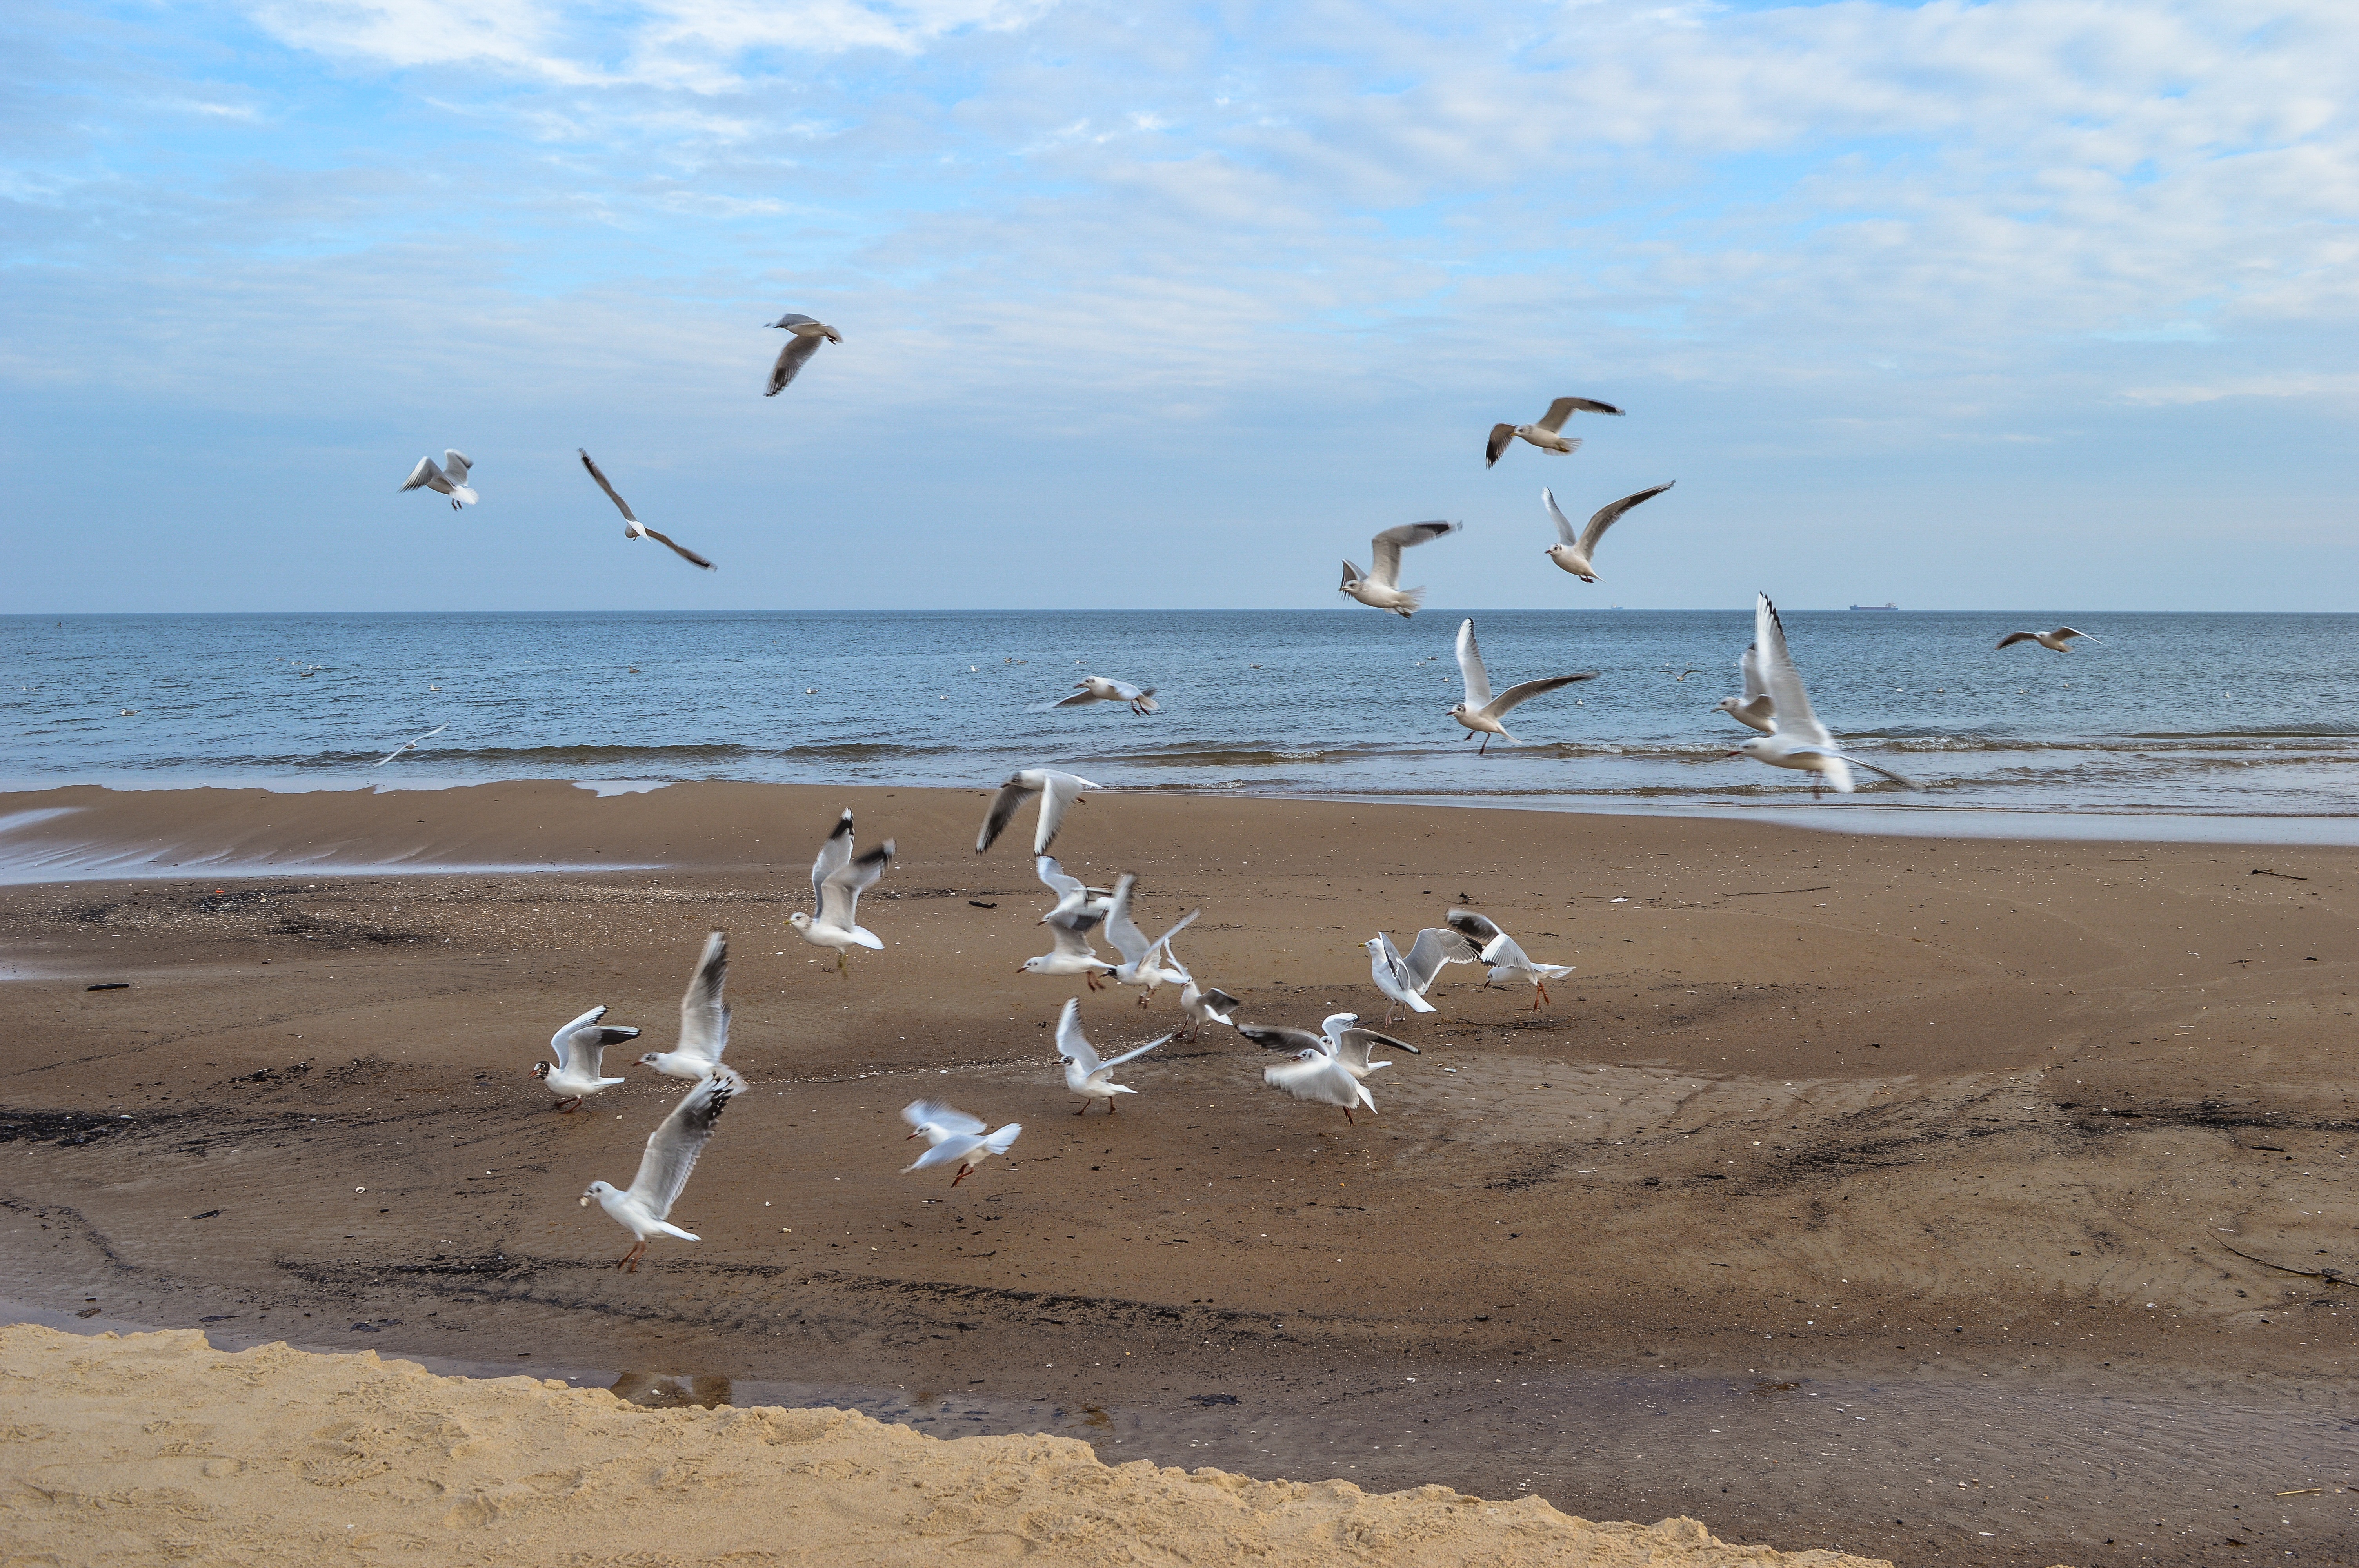
beach, landscape, sea, coast, water, nature, sand, ocean, horizon, bird, sky, shore, wave, seabird, vacation, gull, beak, blue, body of water, seagulls, shorebird, charadriiformes, european herring gull, coastal and oceanic landforms